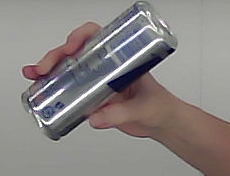
Product: redbull_energydrink